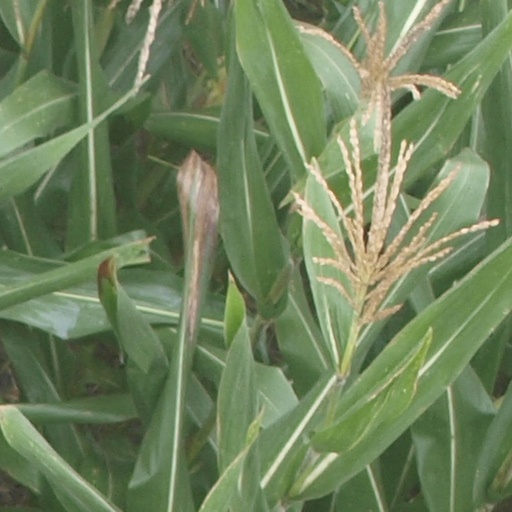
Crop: maize; corn